Christian Cage

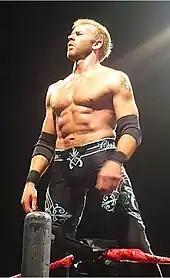
Christian at a WWE live event in April 2010

On the January 3 episode of "Impact!", Tomko left both Christian's Coalition and The Angle Alliance. Cage failed to win the title at Final Resolution as a result of Styles' betraying and attacking him during the bout, ending Christian's Coalition. At Against All Odds on February 10, Cage got a rematch against Angle with Samoa Joe as the special outside enforcer, but he once again was defeated by Angle as this time Tomko interfered and cost Cage the match. Cage teamed with Joe and Kevin Nash (known as The Unlikely Alliance) at Destination X on March 9 to defeat The Angle Alliance (Angle, Styles and Tomko) in a six-man tag team match. On the March 13 episode of "Impact!", Cage and Tomko were announced as opposing team captains for a Lethal Lockdown match at Lockdown. At Lockdown on April 13, Team Cage (Cage, Rhino, Nash, Morgan and Sting) went on to defeat Team Tomko (Tomko, Styles, Brother Devon, Brother Ray and James Storm) at the event. Afterwards, Cage and Rhino began competition as a regular tag team, with the pair being involved in The Deuce's Wild Tag Team Tournament for the vacant TNA World Tag Team Championship, but they failed to win the tournament and the championship at Sacrifice on May 11. At Slammiversary on June 8, Cage and Rhino were involved as single competitors in a King of the Mountain match for the TNA World Heavyweight Championship, but they failed to win the match. Cage and Rhino went on to team with Styles (who had made amends with Cage and Rhino) in a losing effort against Angle, Brother Devon, and Brother Ray in a Full Metal Mayhem match at Victory Road on July 13. At Hard Justice on August 10, Cage and Rhino defeated Team 3D in a New Jersey Street Fight. Cage was involved in a three-way match for the TNA World Heavyweight Championship against the champion Samoa Joe and Kurt Angle at No Surrender on September 13, but he failed to win the title. Cage then went on to participate in another three-way match against Styles and Booker T at Bound for Glory IV on October 12, which Booker T won. Cage was defeated in his final TNA match by Booker T for the newly established TNA Legends Championship at Turning Point on November 9, with the stipulation that if Cage lost, he would have to join the newly formed Main Event Mafia. On the November 13 episode of "Impact!", Cage had his final appearance in TNA before his contract expired as during the telecast he was to be inducted into The Main Event Mafia, but Cage was attacked and "injured" by Angle, Booker T, Nash and Scott Steiner after Angle learned that he would go back to WWE when his contract expired.